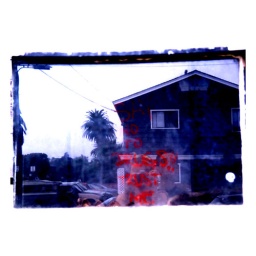
this was writing on a crack house window in dog beach California...made me think..